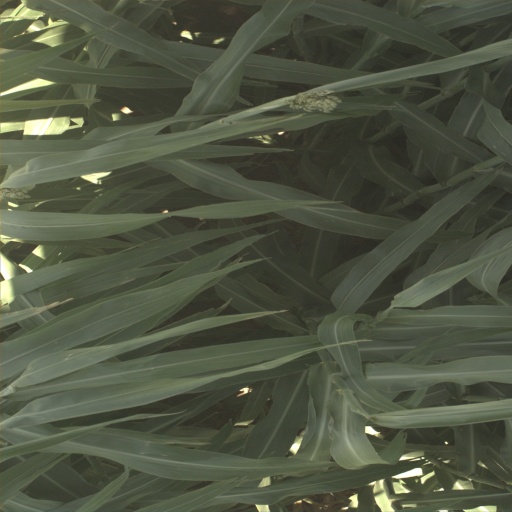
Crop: sorghum